Winfield A. Huppuch

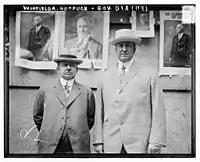
Huppuch with Gov. Dix (c.1912)

He ran for Congress in New York's 23rd congressional district in 1896, but was defeated by Republican Wallace T. Foote, Jr. Huppuch was Chairman of the New York State Democratic Committee from 1910 to 1911.